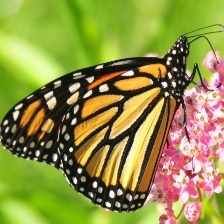
Species: MONARCH
Butterfly family (ImageNet category): monarch